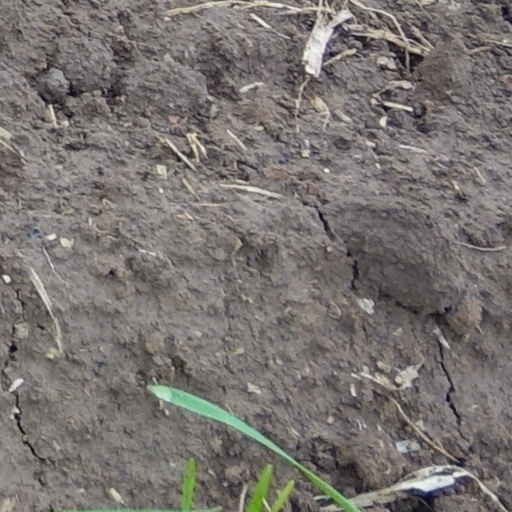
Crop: wheat